Palagnedra

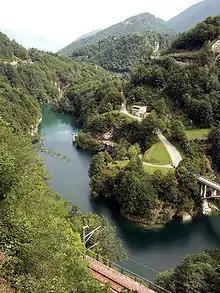
Lago di Palagnedra

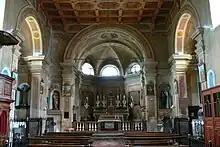
Interior of San Michele

During the Middle Ages, Palagnedra was the administrative and religious center in the 13th-century Centovalli valley community. In the 16th century it became part of the Locarno and Ascona region, followed by the bailiwick of Locarno. In 1864 the village became independent.